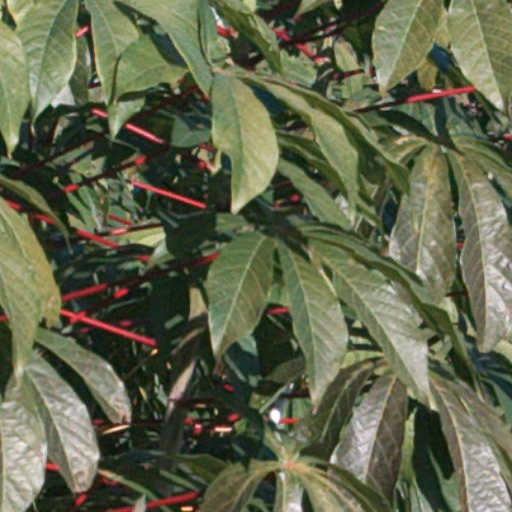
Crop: cassava